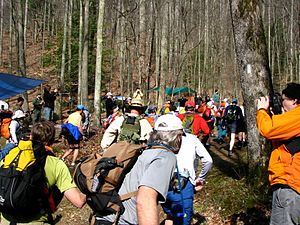
Barkley Marathons
Starten går i 2009
Starten går til 2009 udgaven af løbet
Barkley Marathons er et ultra trailløb som afholdes i Frozen Head State Park tæt på Wartburg, Tennessee, USA. Deltagerne kan vælge mellem at løbe et "fun run" som er 60 mile eller løbe den fulde rute på 100 mile. Løberne har 60 timer til at gennemføre de fem cirkler som løbet består af og løbet afholdes hvert år sidst i marts eller først i april.